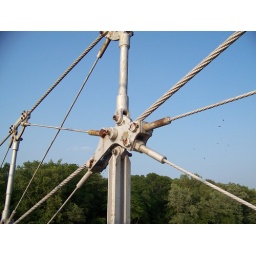
Wires on the walking bridge over the Delaware River. Bulls Island State Park, New Jersey.